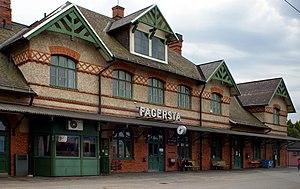
Fagersta est une ville de Suède, chef-lieu de la commune de Fagersta dans le comté de Västmanland. Elle est peuplée de 13 286 habitants.